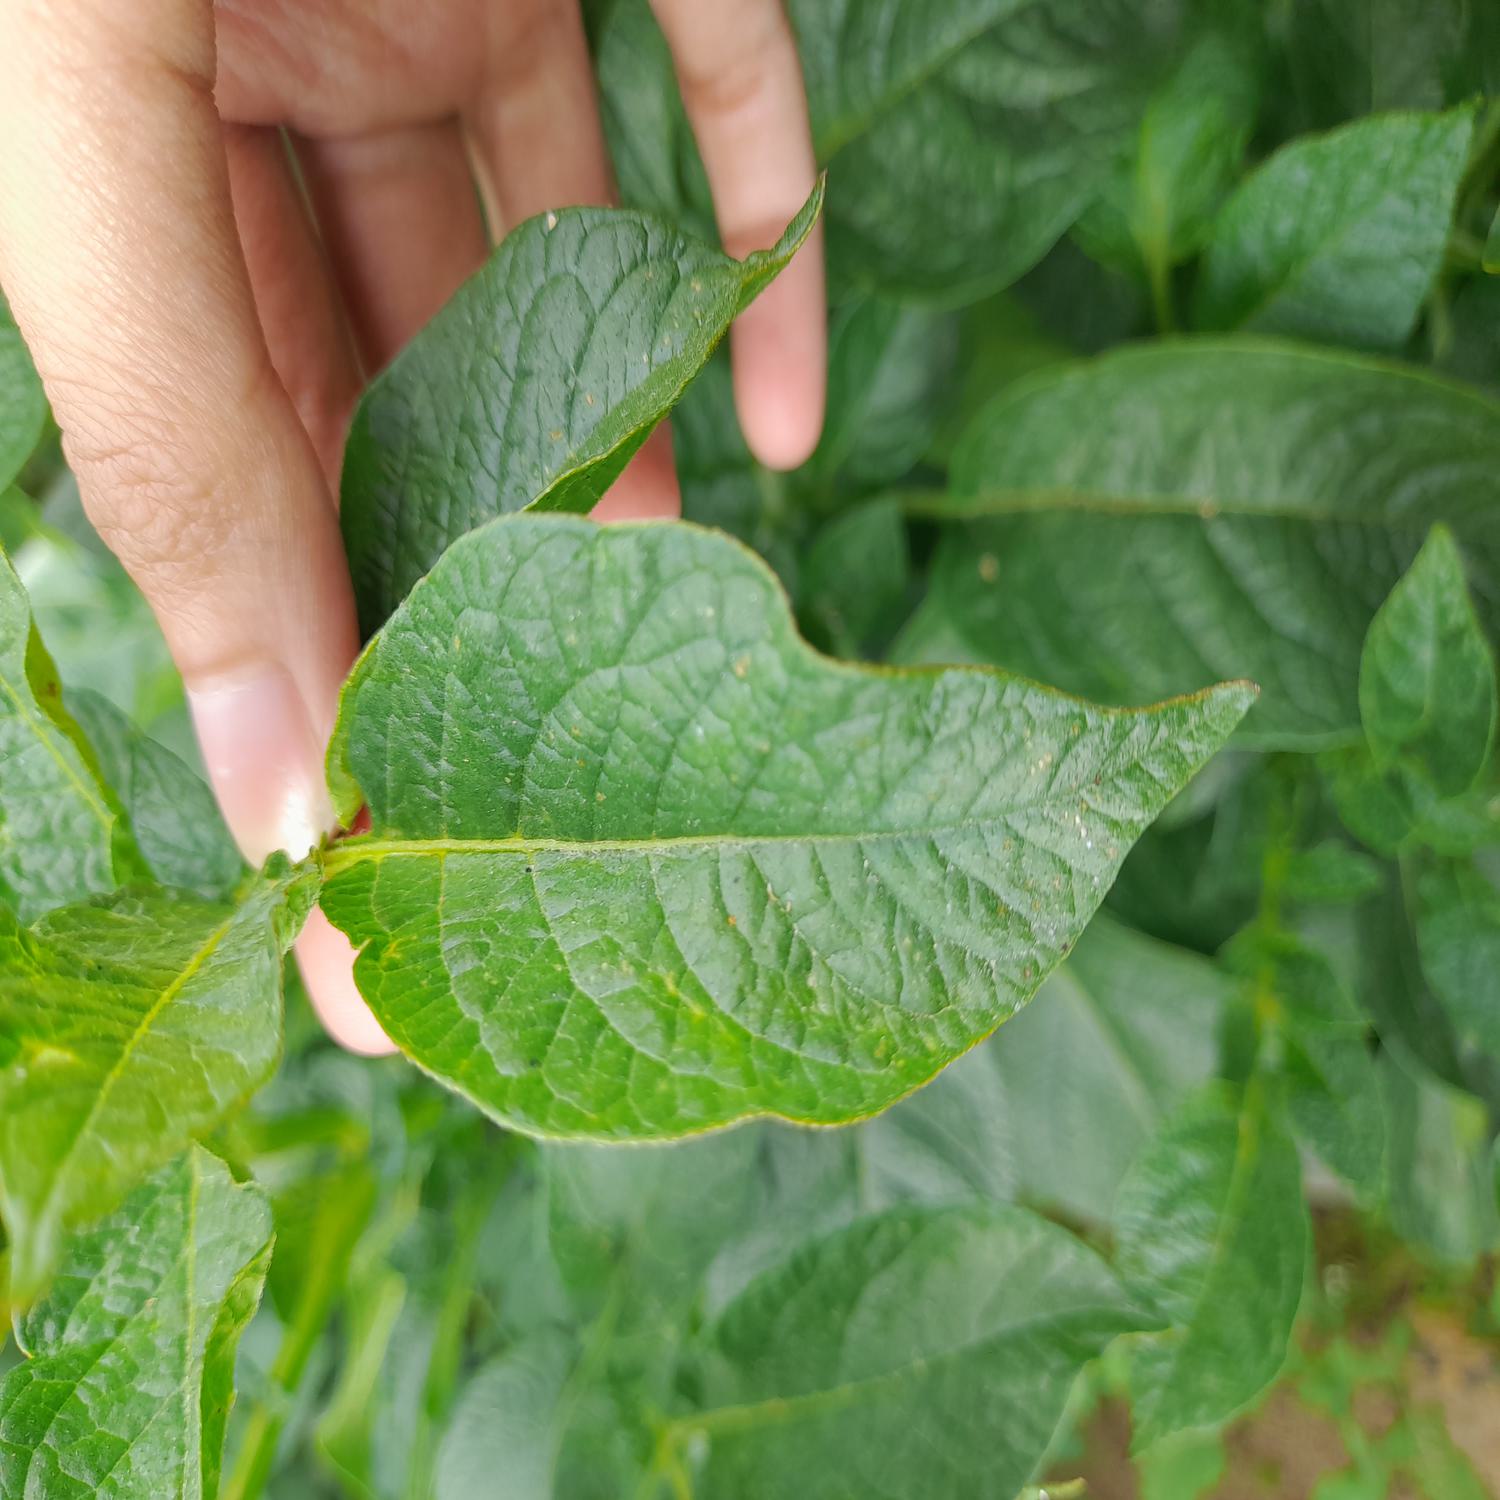
Etiqueta: Virus